Garrett Stubbs

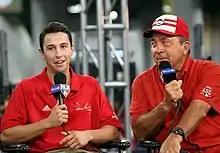
Stubbs (left) with Johnny Bench during the presentation of the Johnny Bench Award in 2015

In 2015, his senior year at USC, Stubbs batted .346 (6th in the Pac-12 Conference) and tied for the conference lead in sacrifices (17), while coming in 3rd in steals (20), 5th in runs (51) and OBP (.435), and tied for 7th in doubles (15), as on defense he threw out 52.8% of attempted basestealers and made 3 errors in 468 chances. Stubbs won the Johnny Bench Award as the best catcher in college baseball, and was named the Pac-12 Conference's Defensive Player of the Year, "Baseball America" First-Team All-American, Rawlings First-Team All-American, and "Jewish Sports Review" College Baseball All American.